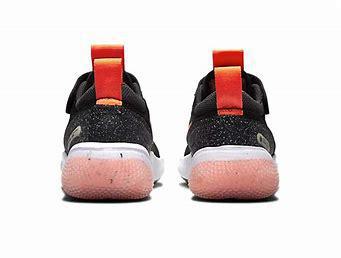
Brand: Nike
Model: Explor Next Nature